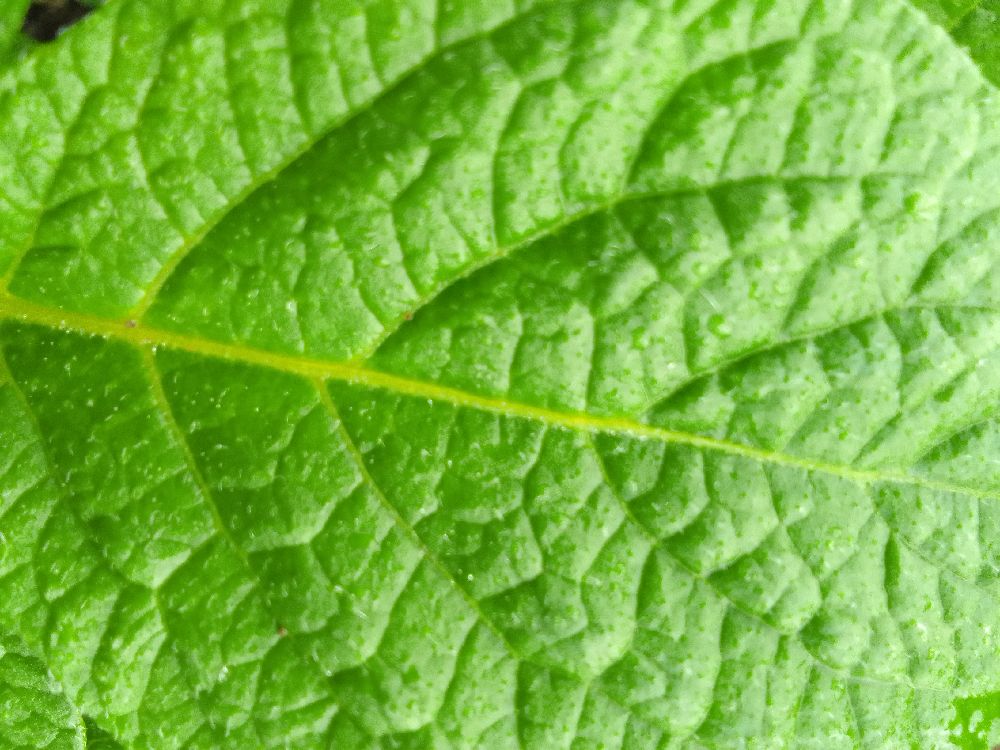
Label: Healthy